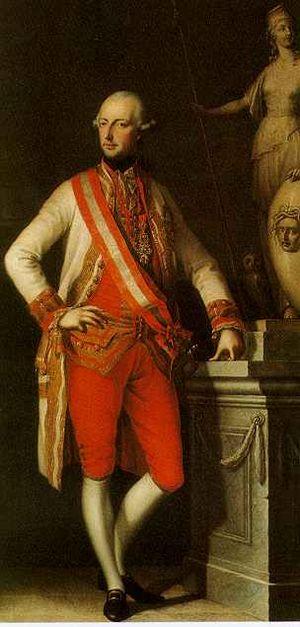
Simon Wouters, dont la devise était « Luce et candore », fut le 42ᵉ abbé de Parc, de 1778 à sa mort, le 24 novembre 1792. L'abbaye de Parc est un monastère prémontré situé près de Louvain, en Belgique, dans le Brabant flamand, fondé en 1129 et toujours en activité.
Le joséphisme désigne, dans le Saint-Empire romain, la subordination systématique des affaires sociales à l'administration de l'État d'après les principes de la Raison tels qu'on les comprenait à l'époque des Lumières.
Au XVIIIᵉ siècle, et particulièrement dans sa deuxième moitié, Spa, ville d’eau en principauté de Liège, connut un succès unique en Europe. Il n’y avait pas une saison où quelques princes et têtes couronnées ne s’y rendaient. Les curistes, appelés plus communément « bobelins », de haute extraction, y venaient en nombre d’Angleterre, de France, des Pays-Bas, de Prusse, d’Italie, etc. pour ses quelque vingt sources aux vertus bienfaisantes. La source la plus connue de Spa, portera le nom de l’empereur de Russie, Pierre le Grand, en 1820, à la suite de son séjour à Spa en 1714. Un buste du tzar, offert par le prince Anatole Demidoff, y fut placé en 1856.